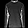
Label: Pullover